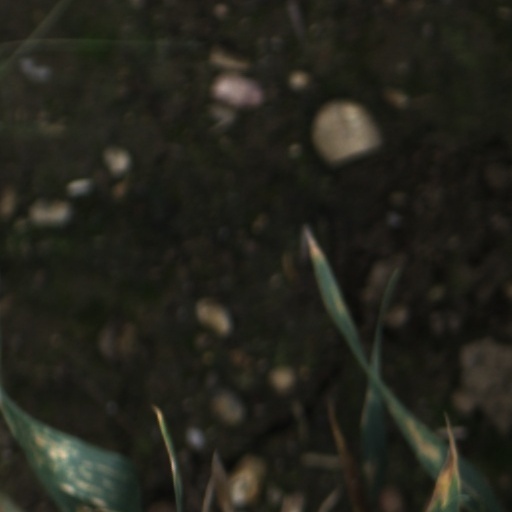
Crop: wheat